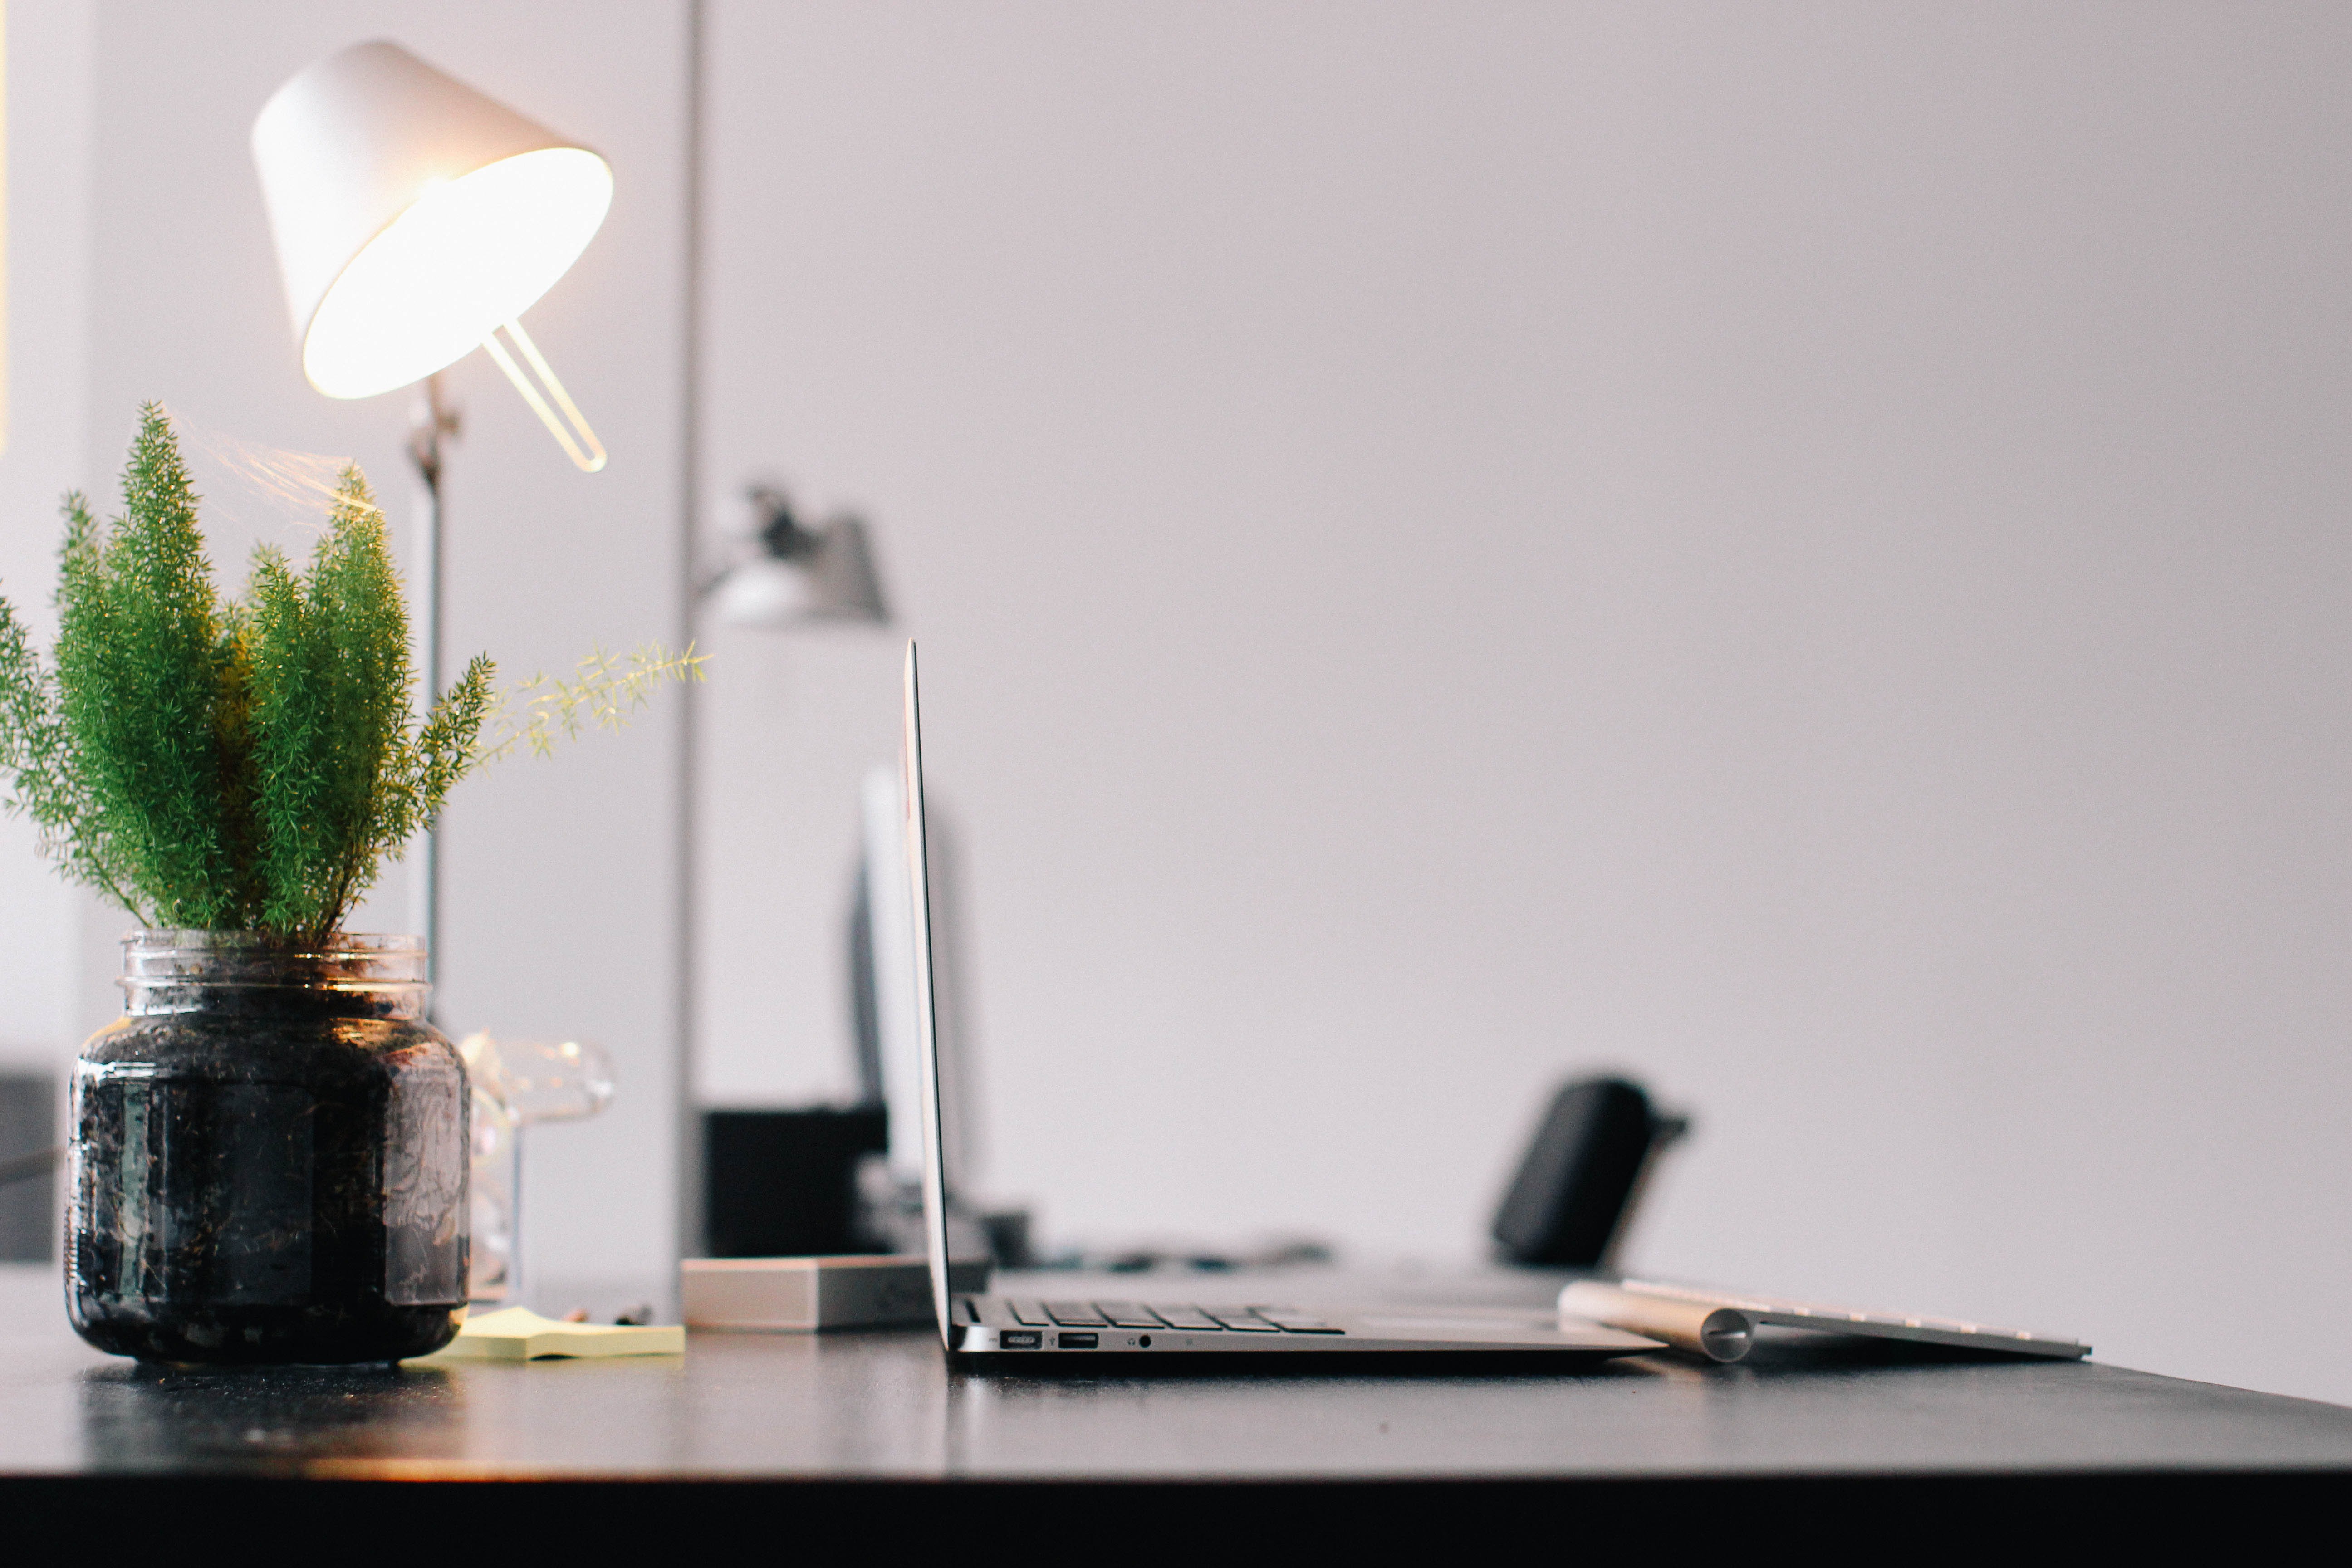
table, desk, room, furniture, design, plant, interior design, Material property, flower, still life photography, lamp, photography, office, light fixture, anthurium, houseplant